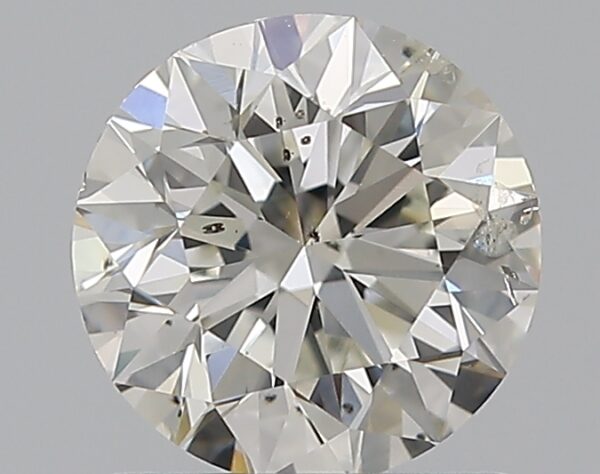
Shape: round
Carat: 1
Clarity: SI2
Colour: F
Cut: EX
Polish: EX
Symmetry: EX
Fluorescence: ST
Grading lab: IGI
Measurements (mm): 6.37 x 6.32 x 4.01